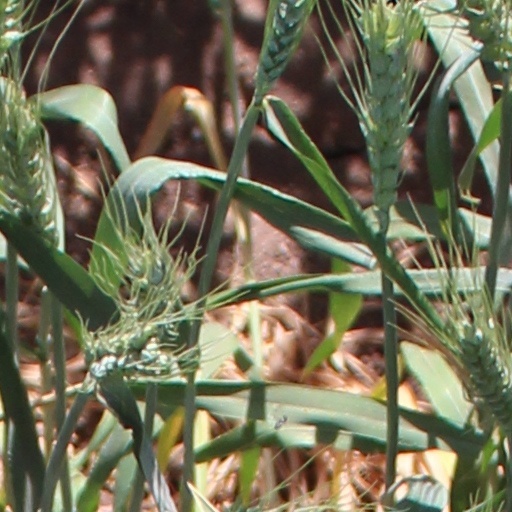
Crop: wheat